John Fritz

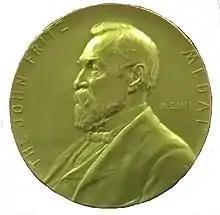
John Fritz Gold Medal 1921

Fritz was born August 21, 1822, in Londonderry Township, Chester County, Pennsylvania, the eldest of seven children of George Fritz and Mary Meharg. He was of German and Scotch-Irish descent.